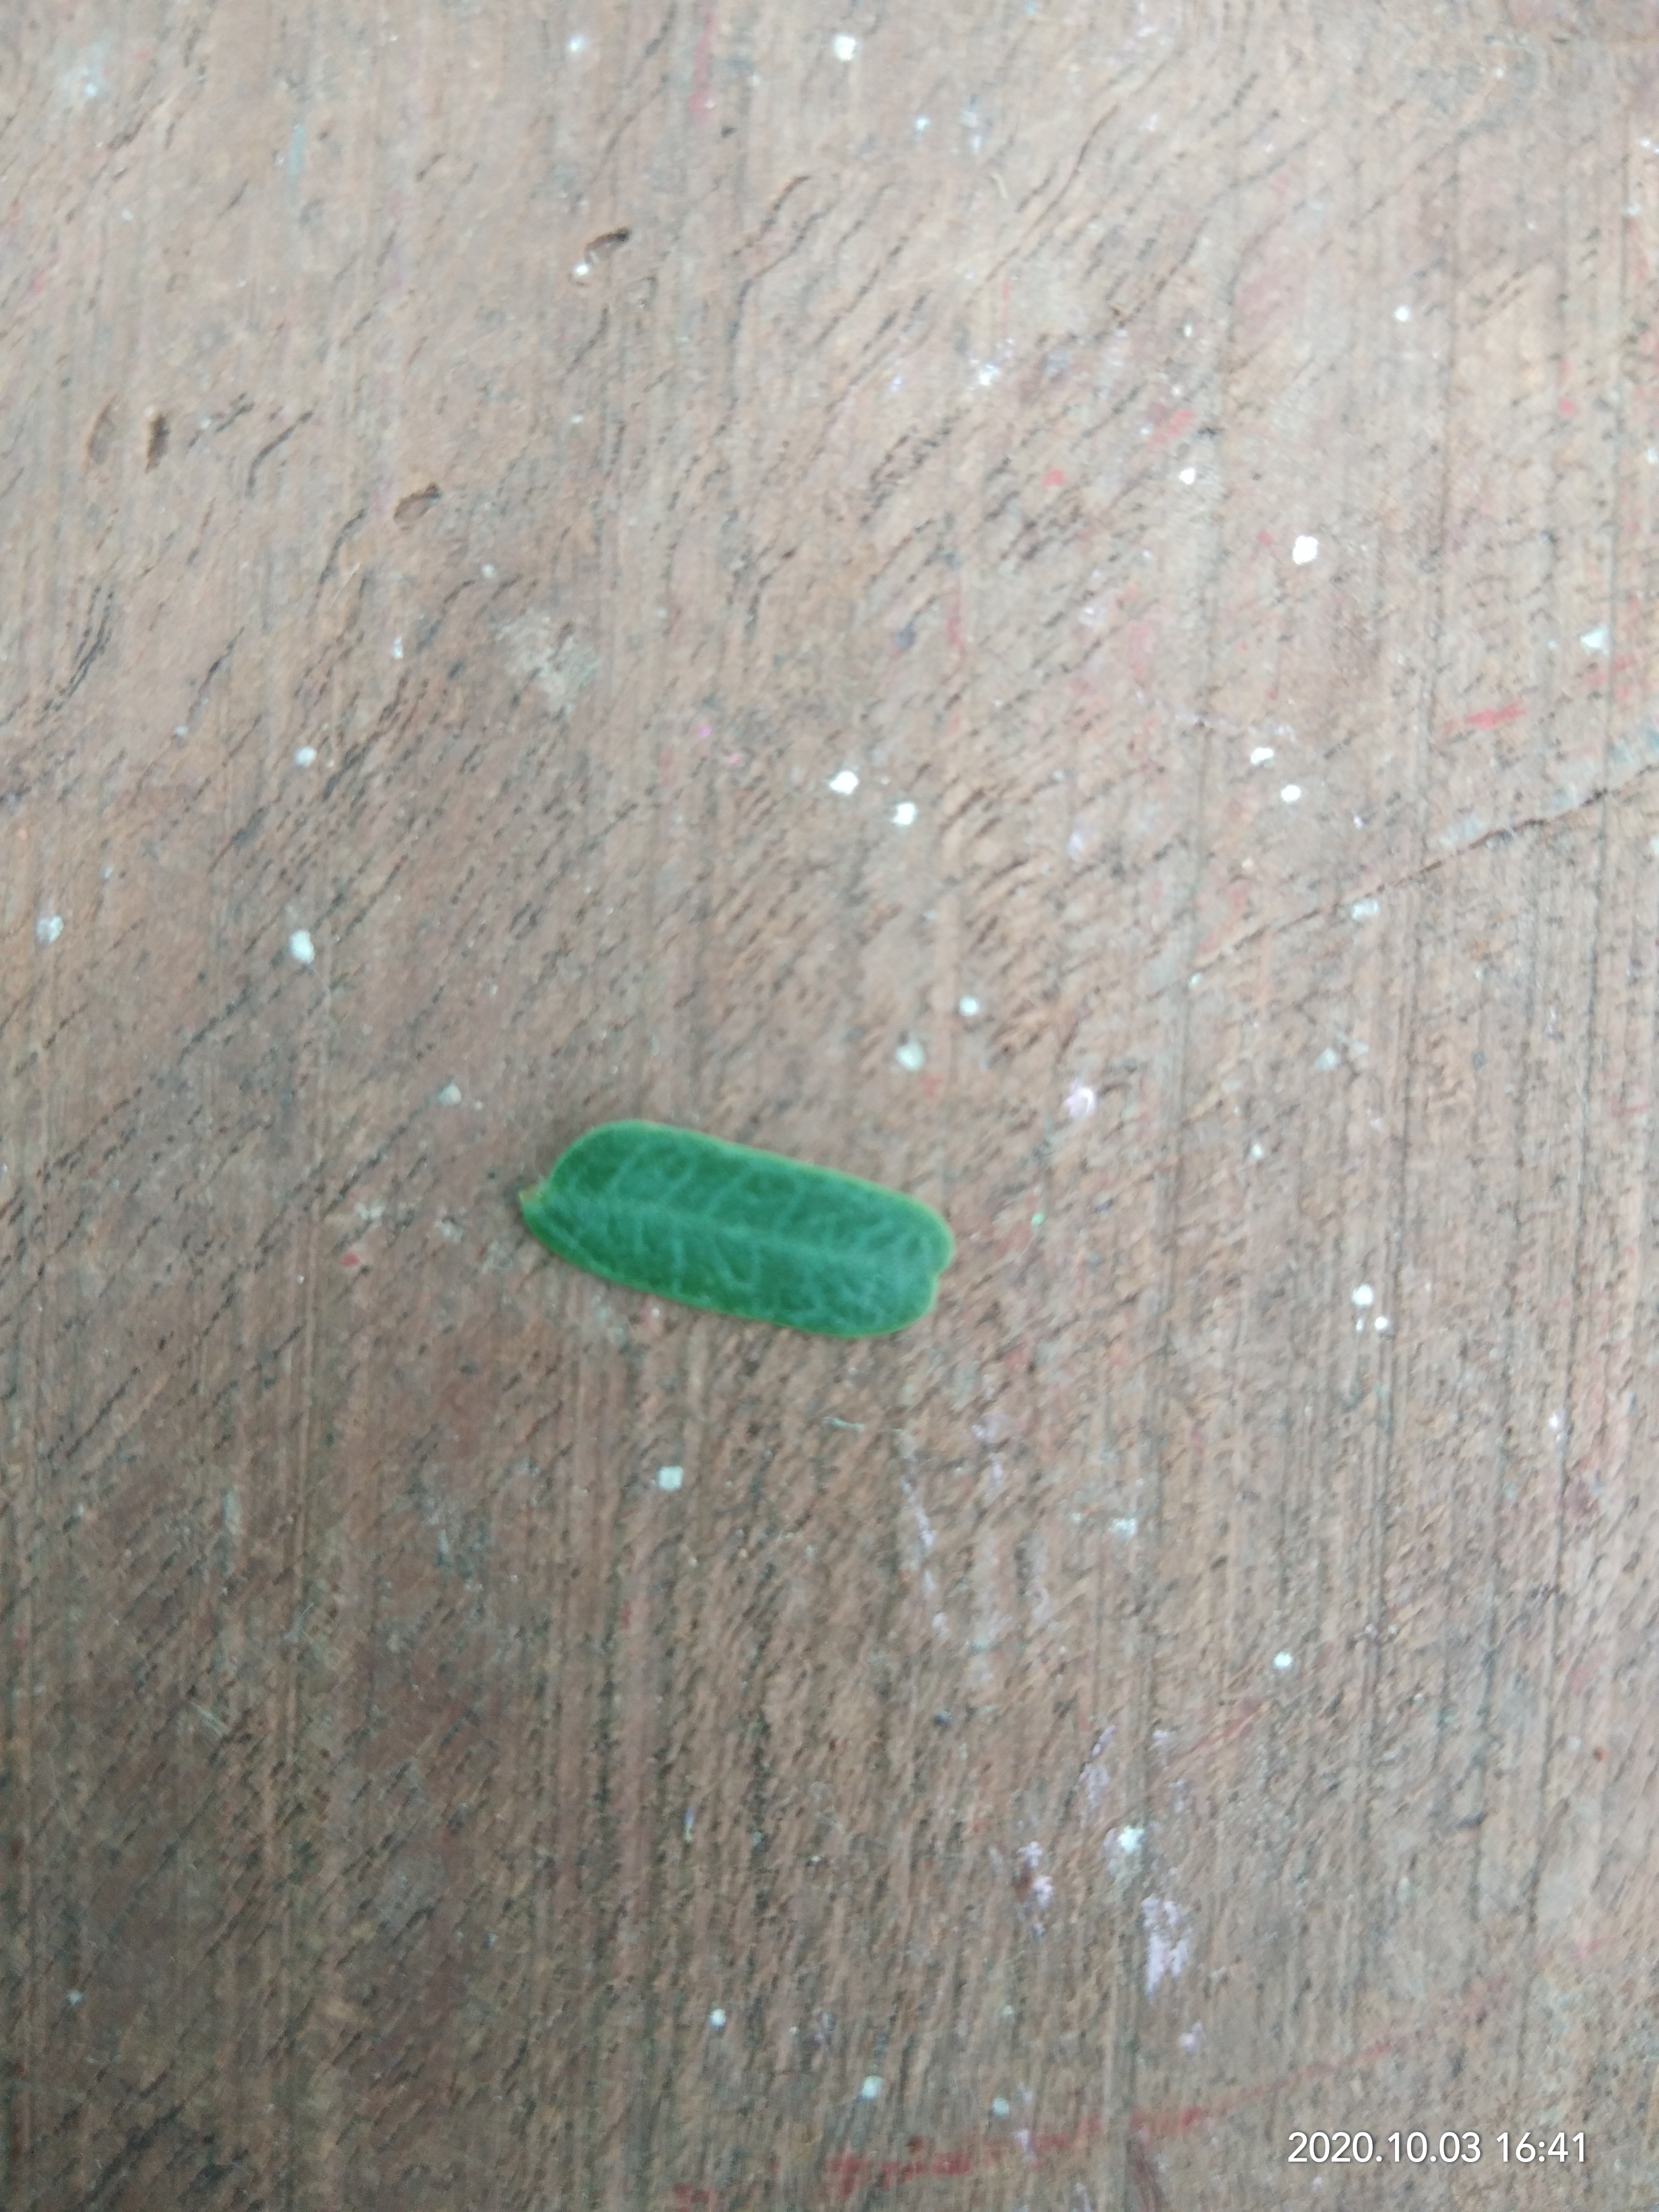
Plant: Tamarind